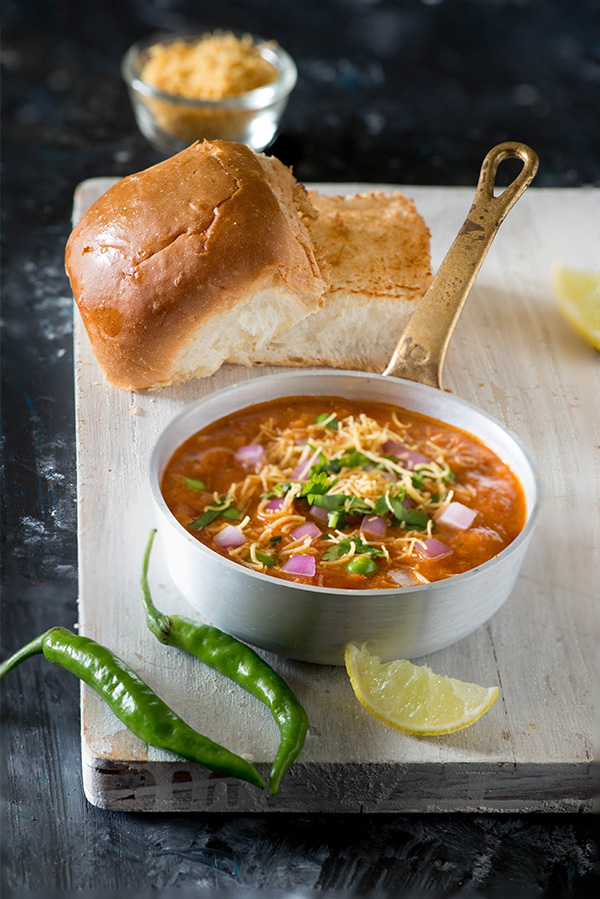
Dish: pav_bhaji